Focke-Wulf A 38 Möwe

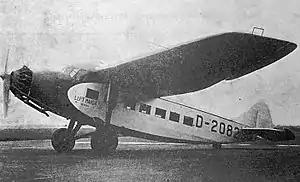

The Focke-Wulf A 38 "Möwe" (German: "Gull") was an airliner, produced in Germany in the early 1930s. It was a final development of the family of designs that commenced with the A 17 in 1927. The A 38 used the same high-mounted, cantilever wing as the A 29, but mated this to an all-new fuselage design with enclosed seating for ten passengers and three crew. Unlike earlier members of the family, the flight deck was not joined to the cabin, separated now by a lavatory and baggage compartment. The main undercarriage was strengthened and the mainwheels fitted with brakes, while the tailskid was replaced with a tailwheel. All four A 38s were originally fitted with Siemens- or Gnome et Rhône-built Bristol Jupiter engines (although the BMW VI had been offered as an option), but in April 1933, all aircraft were refitted with Siemens Sh 20 powerplants. By mid-1934, they had been relegated to training duties.